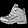
Label: Ankle boot